Siege of Lyme Regis

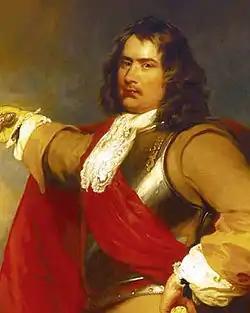
Painting of Robert Blake

The expectation was that Lyme Regis could be captured easily; the town was small, populated by 3,000 people at most, located in a valley that would give attackers the high ground, and composed mainly of thatched houses susceptible to fire. A contemporary writer described it as "a little vile fishing town defended by a small dry ditch." The town had no permanent land-facing fortifications, and so Robert Blake, who was sent to Lyme Regis after being rewarded with a promotion for his gallantry during the failed defence of Bristol, was tasked with improving its defences. Drawing upon his experience in Bristol, he established a set of earthen walls, ditches and forts around the perimeter of the town.